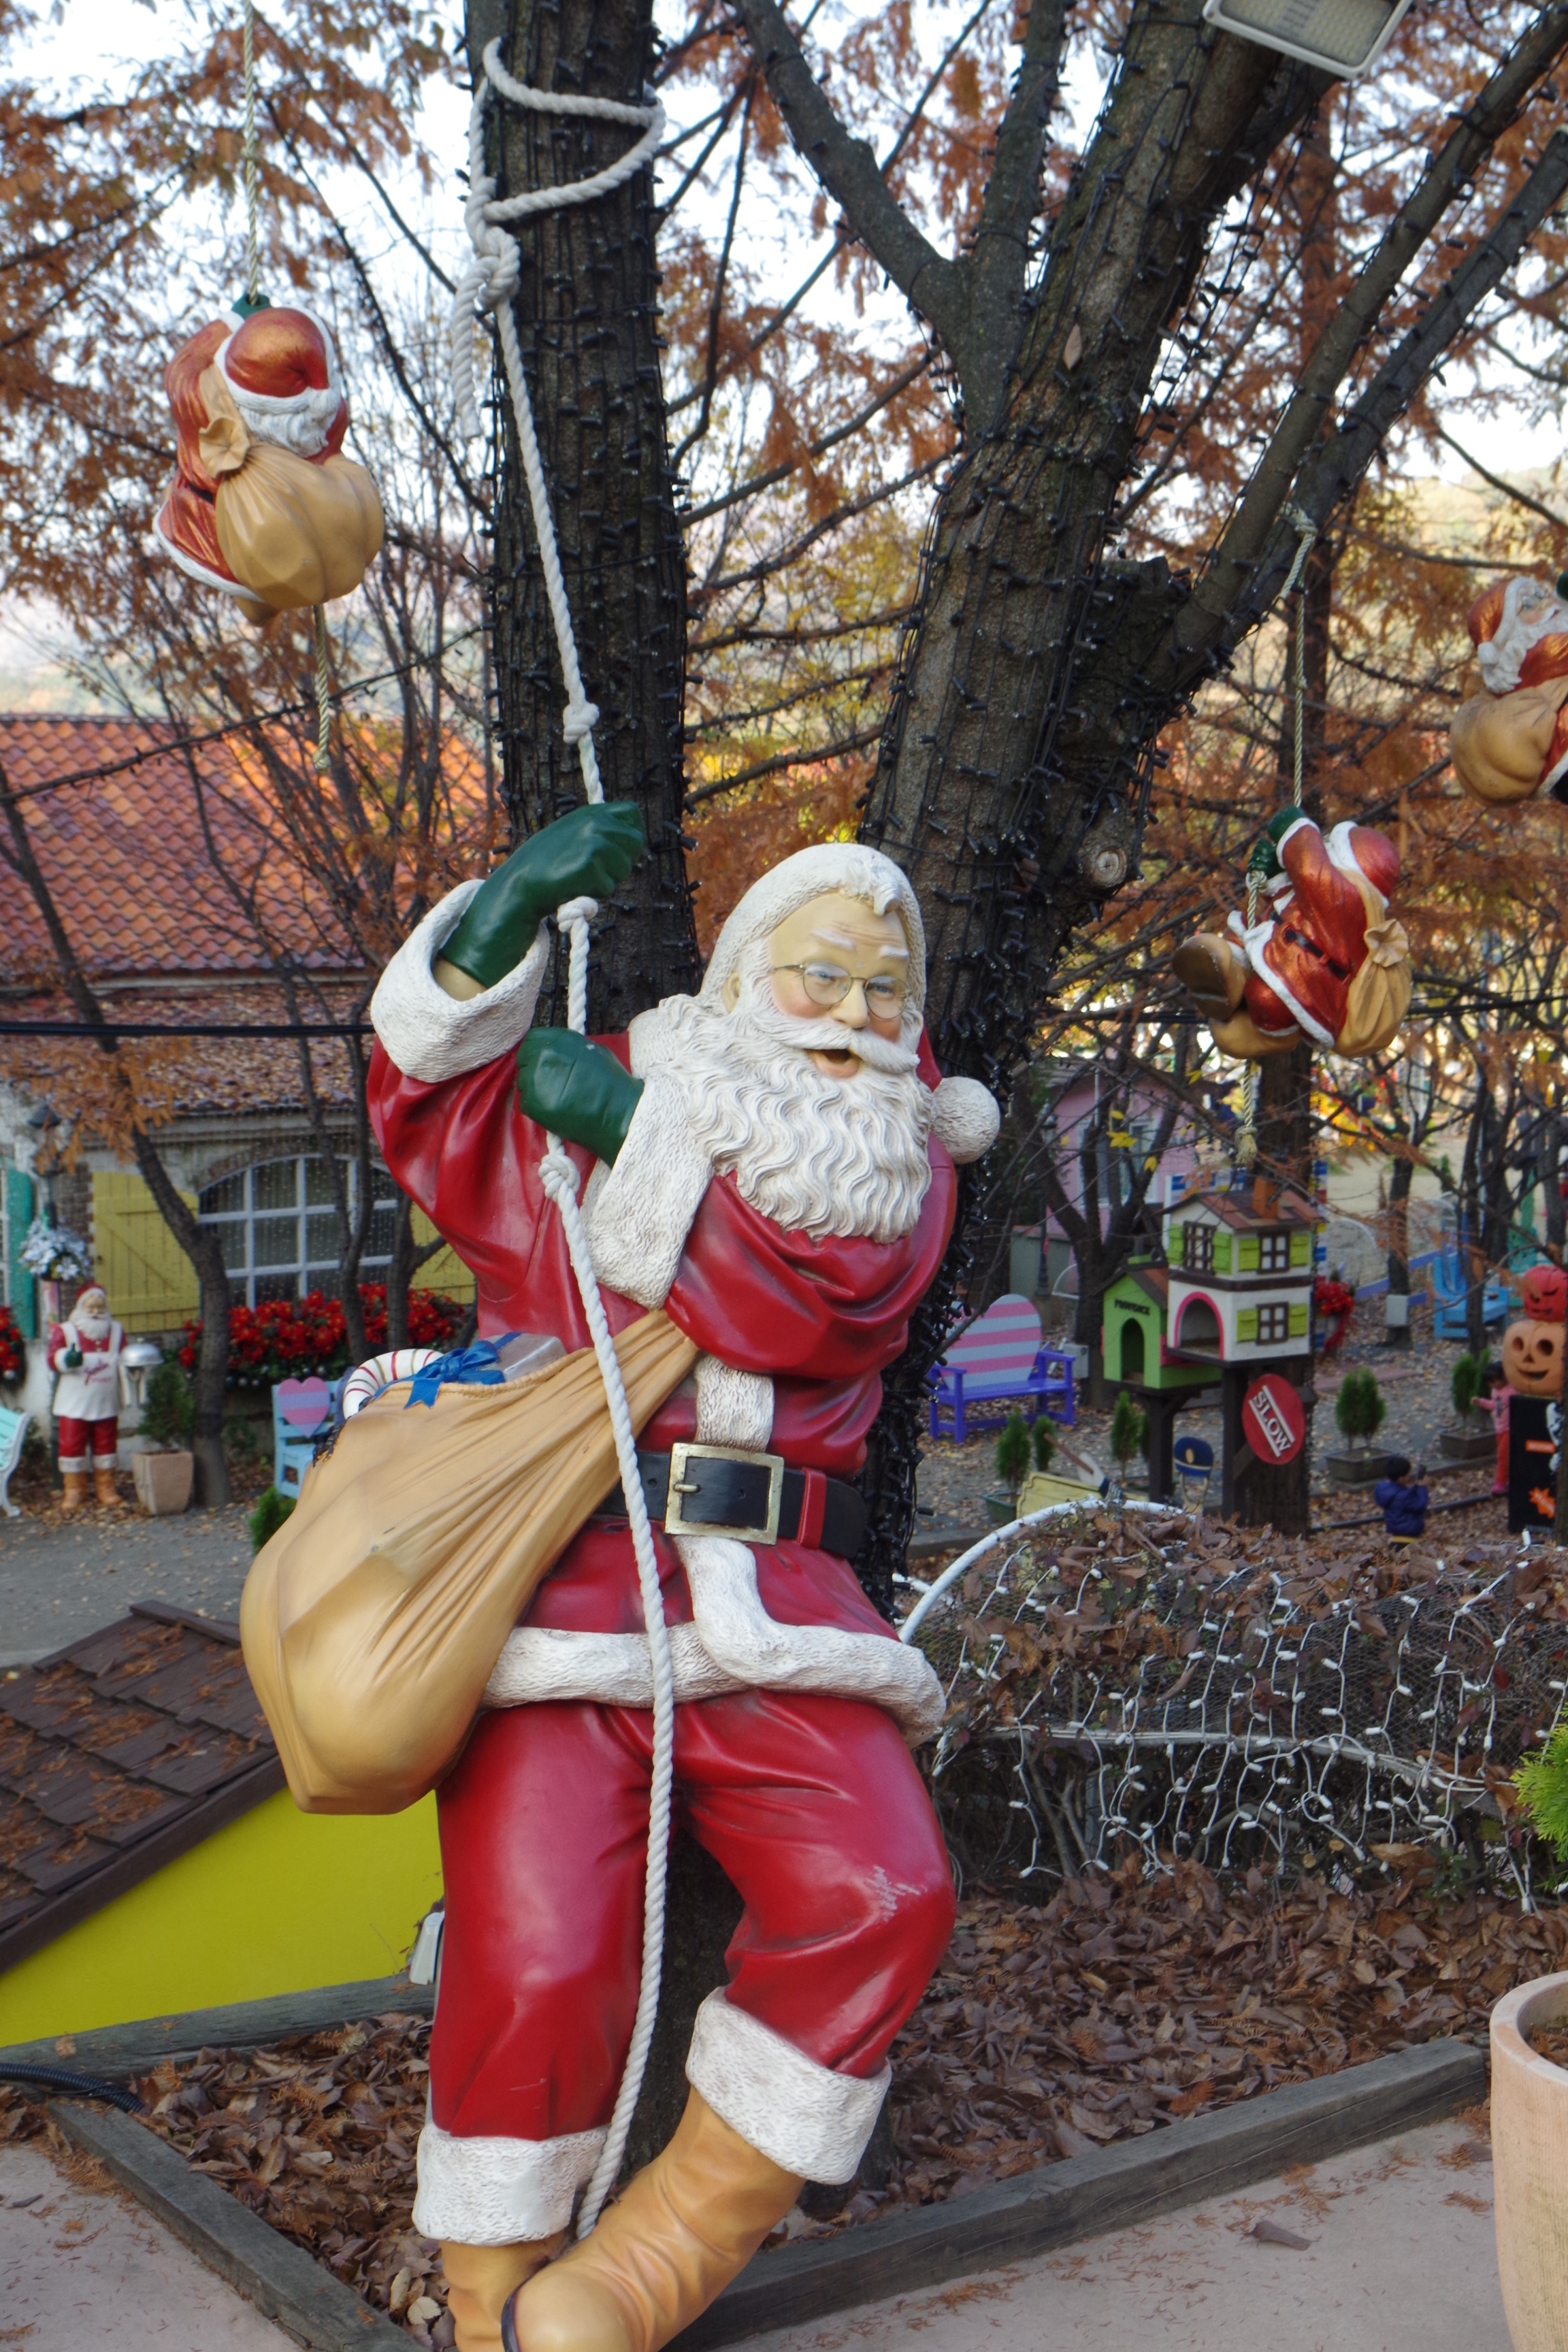
statue, christmas, santa, sculpture, santa's village